Subjective refraction

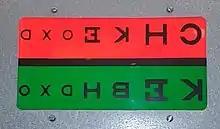
"Do the letters stand out more on the red or green background?"

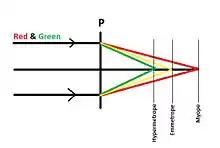
Duochrome is based on chromatic aberration of the eye.

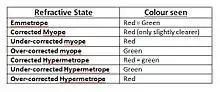
The patient's subjective response to the duochrome test is a perfect indicator as to whether you have under-corrected, over-corrected, or adequately corrected their refractive error during the subjective refraction process.

The red-green duochrome test is performed monocularly, and is used to refine the spherical component of the refraction. It is based on the principles of chromatic aberration; red (longer wavelength) is refracted less than green (the shorter wavelength). Therefore, a myope (generally with a longer axial length) sees red clearer as red focuses closer to retina than green. The examiner asks the patient: "Do the black letters stand out more on the red or green background? Or do they appear equal?"